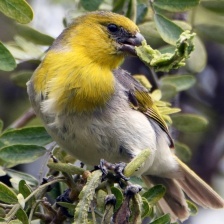
Species: PALILA
Scientific name: LOXIOIDES BAILLEUI